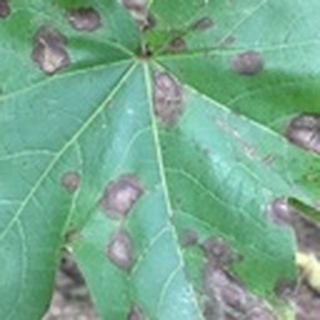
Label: cotton_target_spot